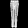
Label: Trouser